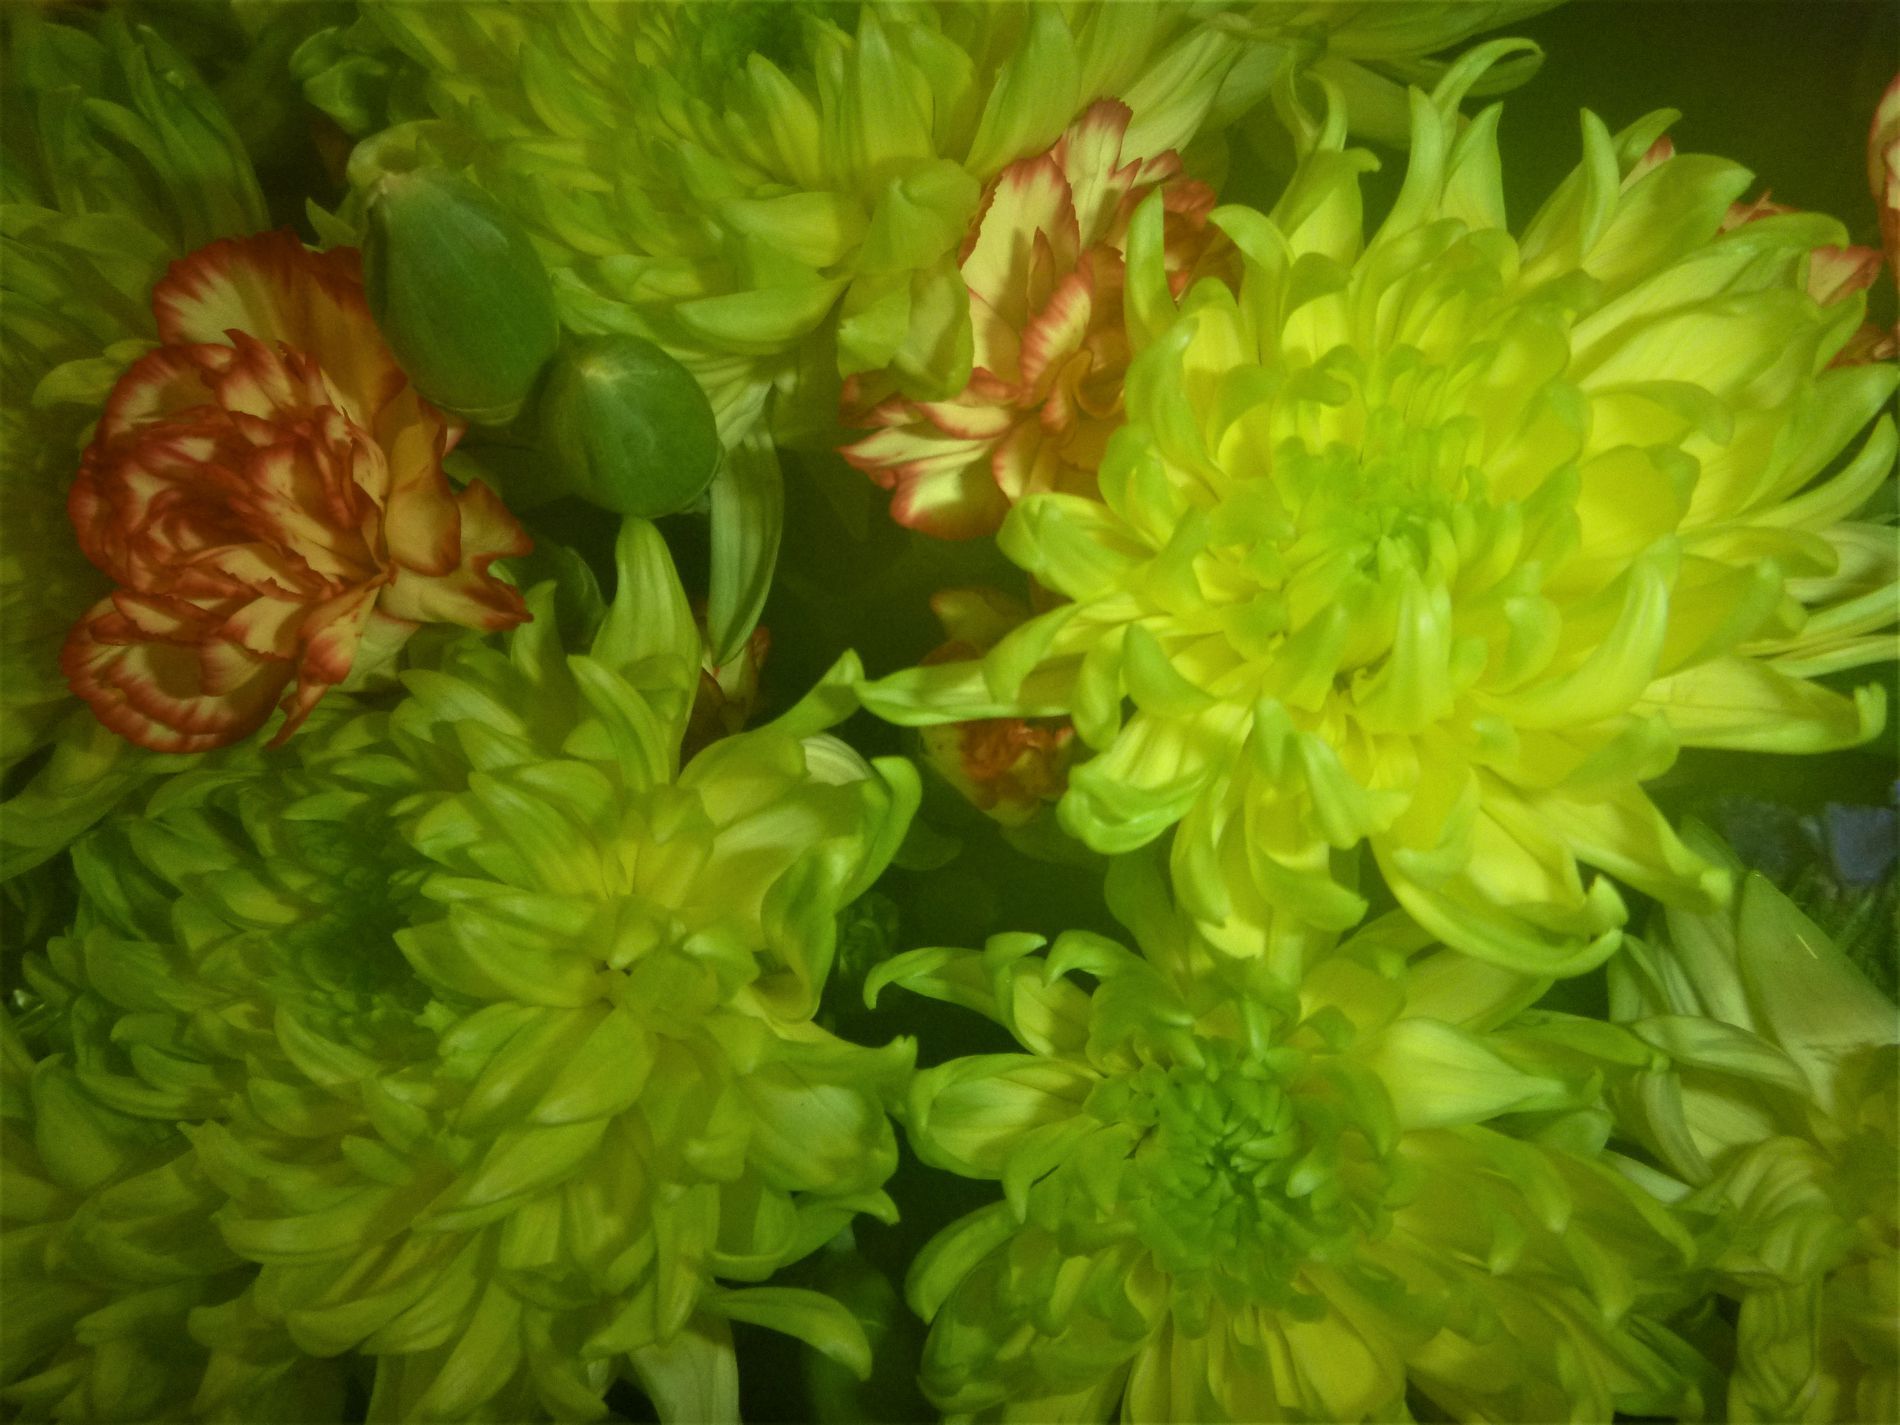
Green and Red Flowers
An image of a flowers arrangement, the green and red flowers is the main focus. The background is dark and blurry.
A close-up shot of flowers arrangement. The color palette is green and red which highlights the texture of the petals. The overall mood is natural.
Labels: Green, Dahlia, Flower, Plant, Petal, Rose, Daisy, Flower Arrangement, Pattern, Flower Bouquet, Art, Floral Design, Graphics, Painting, Outdoors, Carnation, Bud, Sprout, Leaf, Nature, Geranium, Herbal, Herbs, Flowers, Dark Background
Camera: Panasonic DMC-FT25
Aperture: F3.9
Exposure: 1/60 sec
ISO: 200
Focal length: 4.5 mm